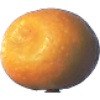
Label: kumquats